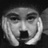
Emotion: sad